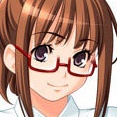
Portrait style: Anime Portrait